Korea Patrol

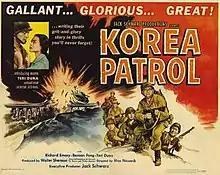
Original film poster

Korea Patrol (working title "Korean Patrol") is a 1951 American war film directed by Max Nosseck and starring Richard Emory and Benson Fong. It was released by Eagle-Lion Films. Together with Sam Fuller’s "The Steel Helmet" and Sam Katzman’s "A Yank in Korea", it was one of the first Hollywood films exploiting the Korean War. The film's sets were designed by the art director Fred Preble.